In the Sweet Pie and Pie

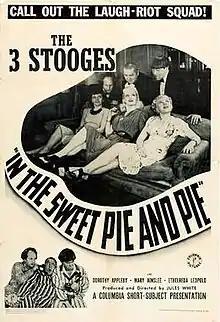

In the Sweet Pie and Pie is a 1941 short subject directed by Jules White starring American slapstick comedy team The Three Stooges (Moe Howard, Larry Fine and Curly Howard). It is the 58th entry in the series released by Columbia Pictures starring the comedians, who released 190 shorts for the studio between 1934 and 1959.